HMS Defender (1911)

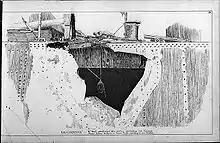
A drawing of the damage sustained by "Defender" at Jutland

On the night of 31 May - 1 June 1916 "Defender" took an active part in the Battle of Jutland, with the First Destroyer Flotilla operating in support of Beatty's battlecruiser force. At about 18:30 she was struck in the forward boiler room by a single 12 inch (305 mm) shell, killing one man and wounding two. Although the shell failed to explode, it knocked out the boiler room, reducing the ship's speed to about , forcing her out of formation with the rest of her Flotilla. On restoring power (about 19:15) she took the damaged "Onslow" in tow and made Aberdeen the next day. Her captain, Lieutenant Commander L R Palmer received the Distinguished Service Order. The event was described in detail by Rudyard Kipling, in "Sea Warfare" under the heading "Towing Under Difficulties". The report on the battle by Admiral Beatty stated that: